Chandigarh

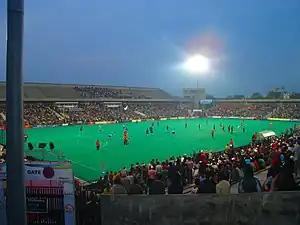
The Chandigarh Hockey Stadium, Sector 42

There are numerous educational institutions in Chandigarh. These range from privately and publicly operated schools to colleges. These include Panjab University, Post Graduate Institute of Medical Education and Research (PGIMER), Punjab Engineering College, Indian Institute of Science Education and Research, National Institute of Technical Teacher Training